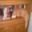
Label: cat